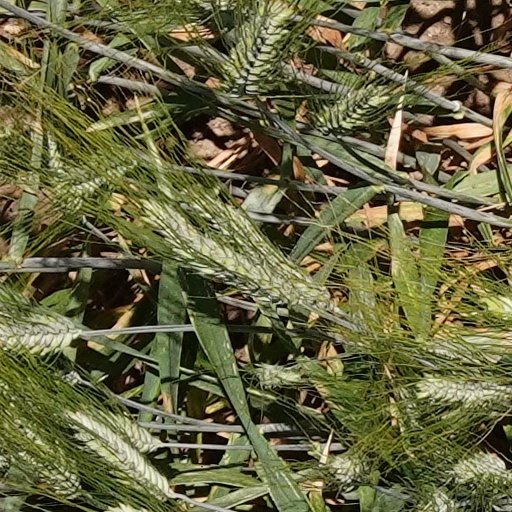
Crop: wheat